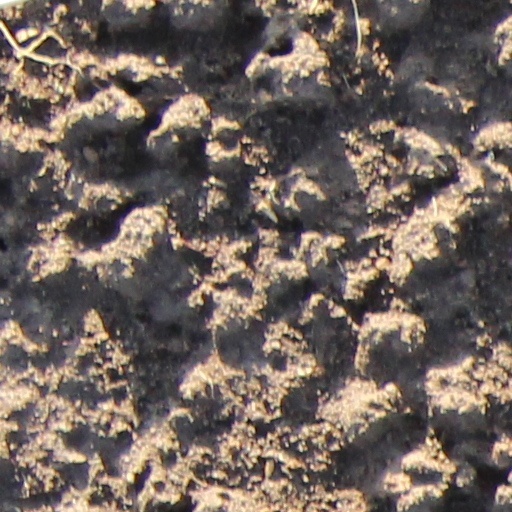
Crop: wheat